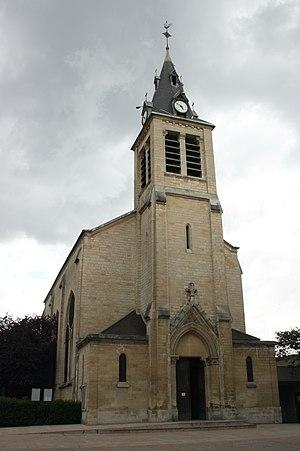
Le doyenné d'Enghien-Montmorency est un groupement paroissial sous l'autorité du diocèse de Pontoise, le doyen actuel est le père Kurowski, curé des paroisses Saint-Martin et Saint-François de Montmorency.
Gratien d'Amiens serait un chrétien martyr en 303, reconnu saint par l'Église catholique.
Saint-Gratien est une commune française située dans le département du Val-d'Oise en région d'Île-de-France.